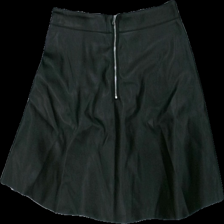
View: back
Type: Skirt
Category: Ladies
Brand: Only
Colors: Black
Material: 100% poly
Cut: Regular
Size: 34
Season: All
Price range: 100-150
Recommended usage: Reuse